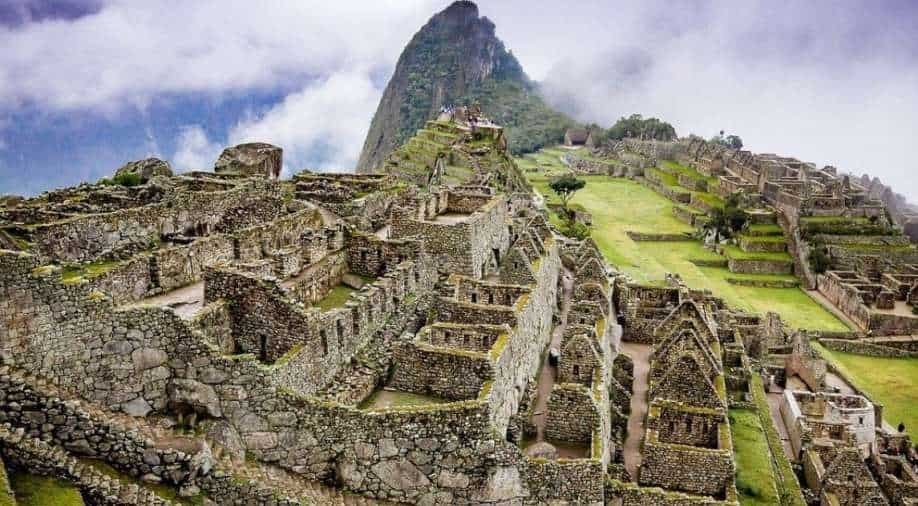
Landmark: Machu Picchu